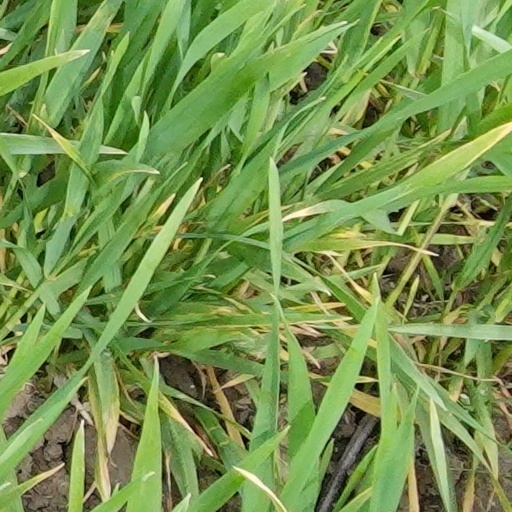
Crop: wheat